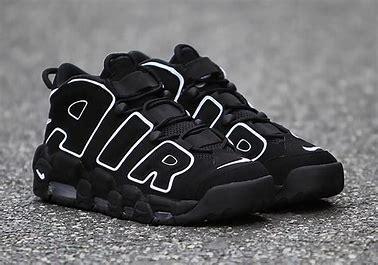
Brand: Nike
Model: Air More Uptempo